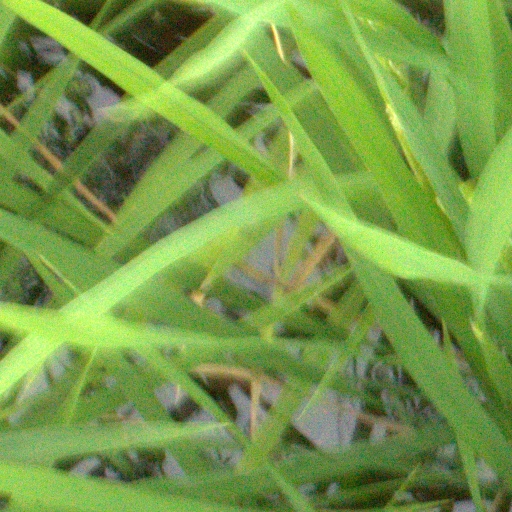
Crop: rice